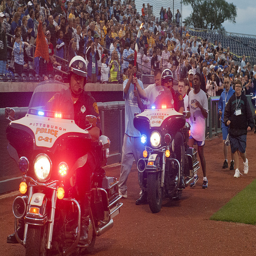
Policemen on motorcycles escort runners in to a stadium
a number of policemen on a motorcycle at a baseball game
A couple of cops riding on the back of motorcycles.
Two motorcycle officers are riding on a baseball field in front of a crowd.
a competition and the police men on a motorbike